Pelé's Soccer

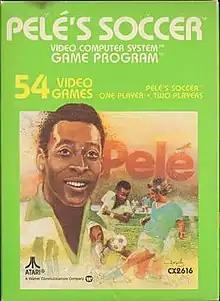

Pelé's Soccer, originally released as Championship Soccer (and using that name in modern compilations for trademark reasons), is a 1981 sports video game from Atari, Inc. for the Atari Video Computer System. Endorsed by famous footballer Pelé, it features ball-handing and goal-keeping techniques using the joystick.